Juan Carlos del Valle

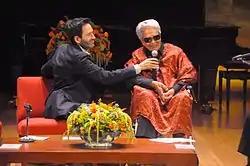
Juan Carlos del Valle and Chavela Vargas during the book presentation.

After the success of "El pan de cada día", thirty events held in twelve churches in Mexico City and one in Metepec, attended by 26,577 people, Del Valle was invited to present the opening exhibition in the Museo del Chocolate (Chocolate Museum) in Mexico City on 22nd March 2012. His exhibition, "Del Choco que Late" ("Mad for Chocolate"), contained twenty-two works that interpreted chocolate as a metaphor for desire and prohibition. This exhibition was followed by "Deseo... ese obscuro objeto" (Desire, That Obscure Object), which was presented by the gallery Diego de Ybarra & Natalia Davila Fine Art in Mexico City.